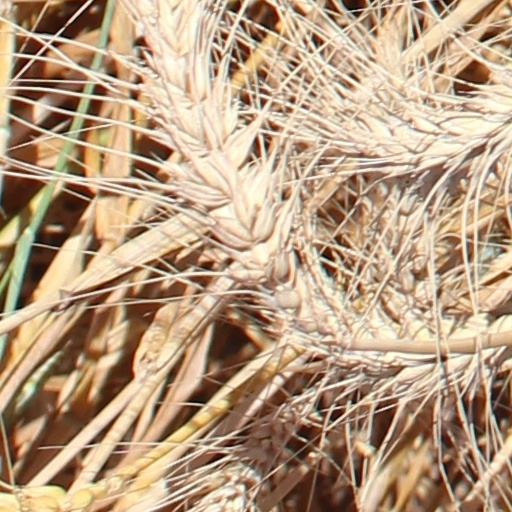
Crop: wheat